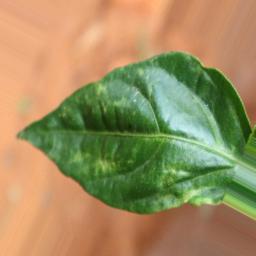
Label: mites_and_trips